Freeway II: Confessions of a Trickbaby

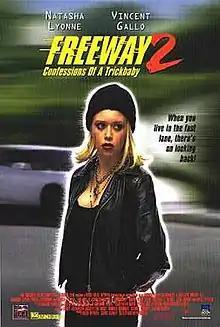
Promotional poster

Freeway II: Confessions of a Trickbaby is a 1999 black comedy crime thriller film and the sequel to "Freeway" (1996), written and directed by Matthew Bright. It stars Natasha Lyonne as Crystal "White Girl" Van Meter and María Celedonio as Angela "Cyclona" Garcia. While the first film was partly inspired by "Little Red Riding Hood", the second film is somewhat based on "Hansel and Gretel". It was an international co-production between the United States and Mexico.